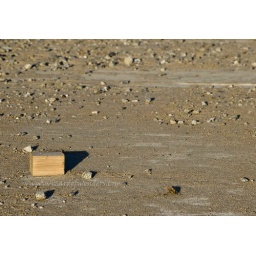
Block of wood &amp;amp; stones on the pavement near a building site